Fetal pig

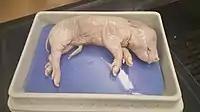
External view of a fetal pig

Fetal pigs are unborn pigs used in elementary as well as advanced biology classes as objects for dissection. Pigs, as a mammalian species, provide a good specimen for the study of physiological systems and processes due to the similarities between many pig and human organs.